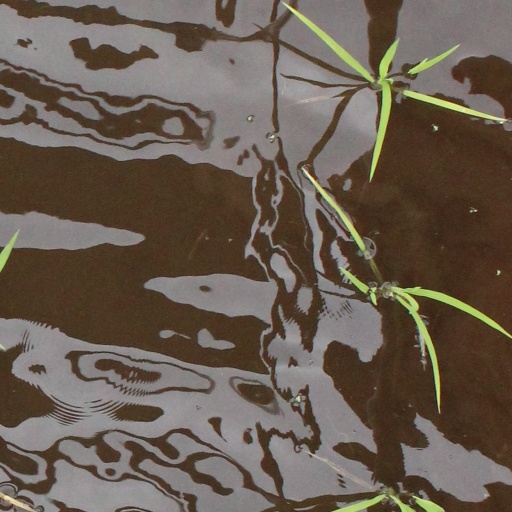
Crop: rice